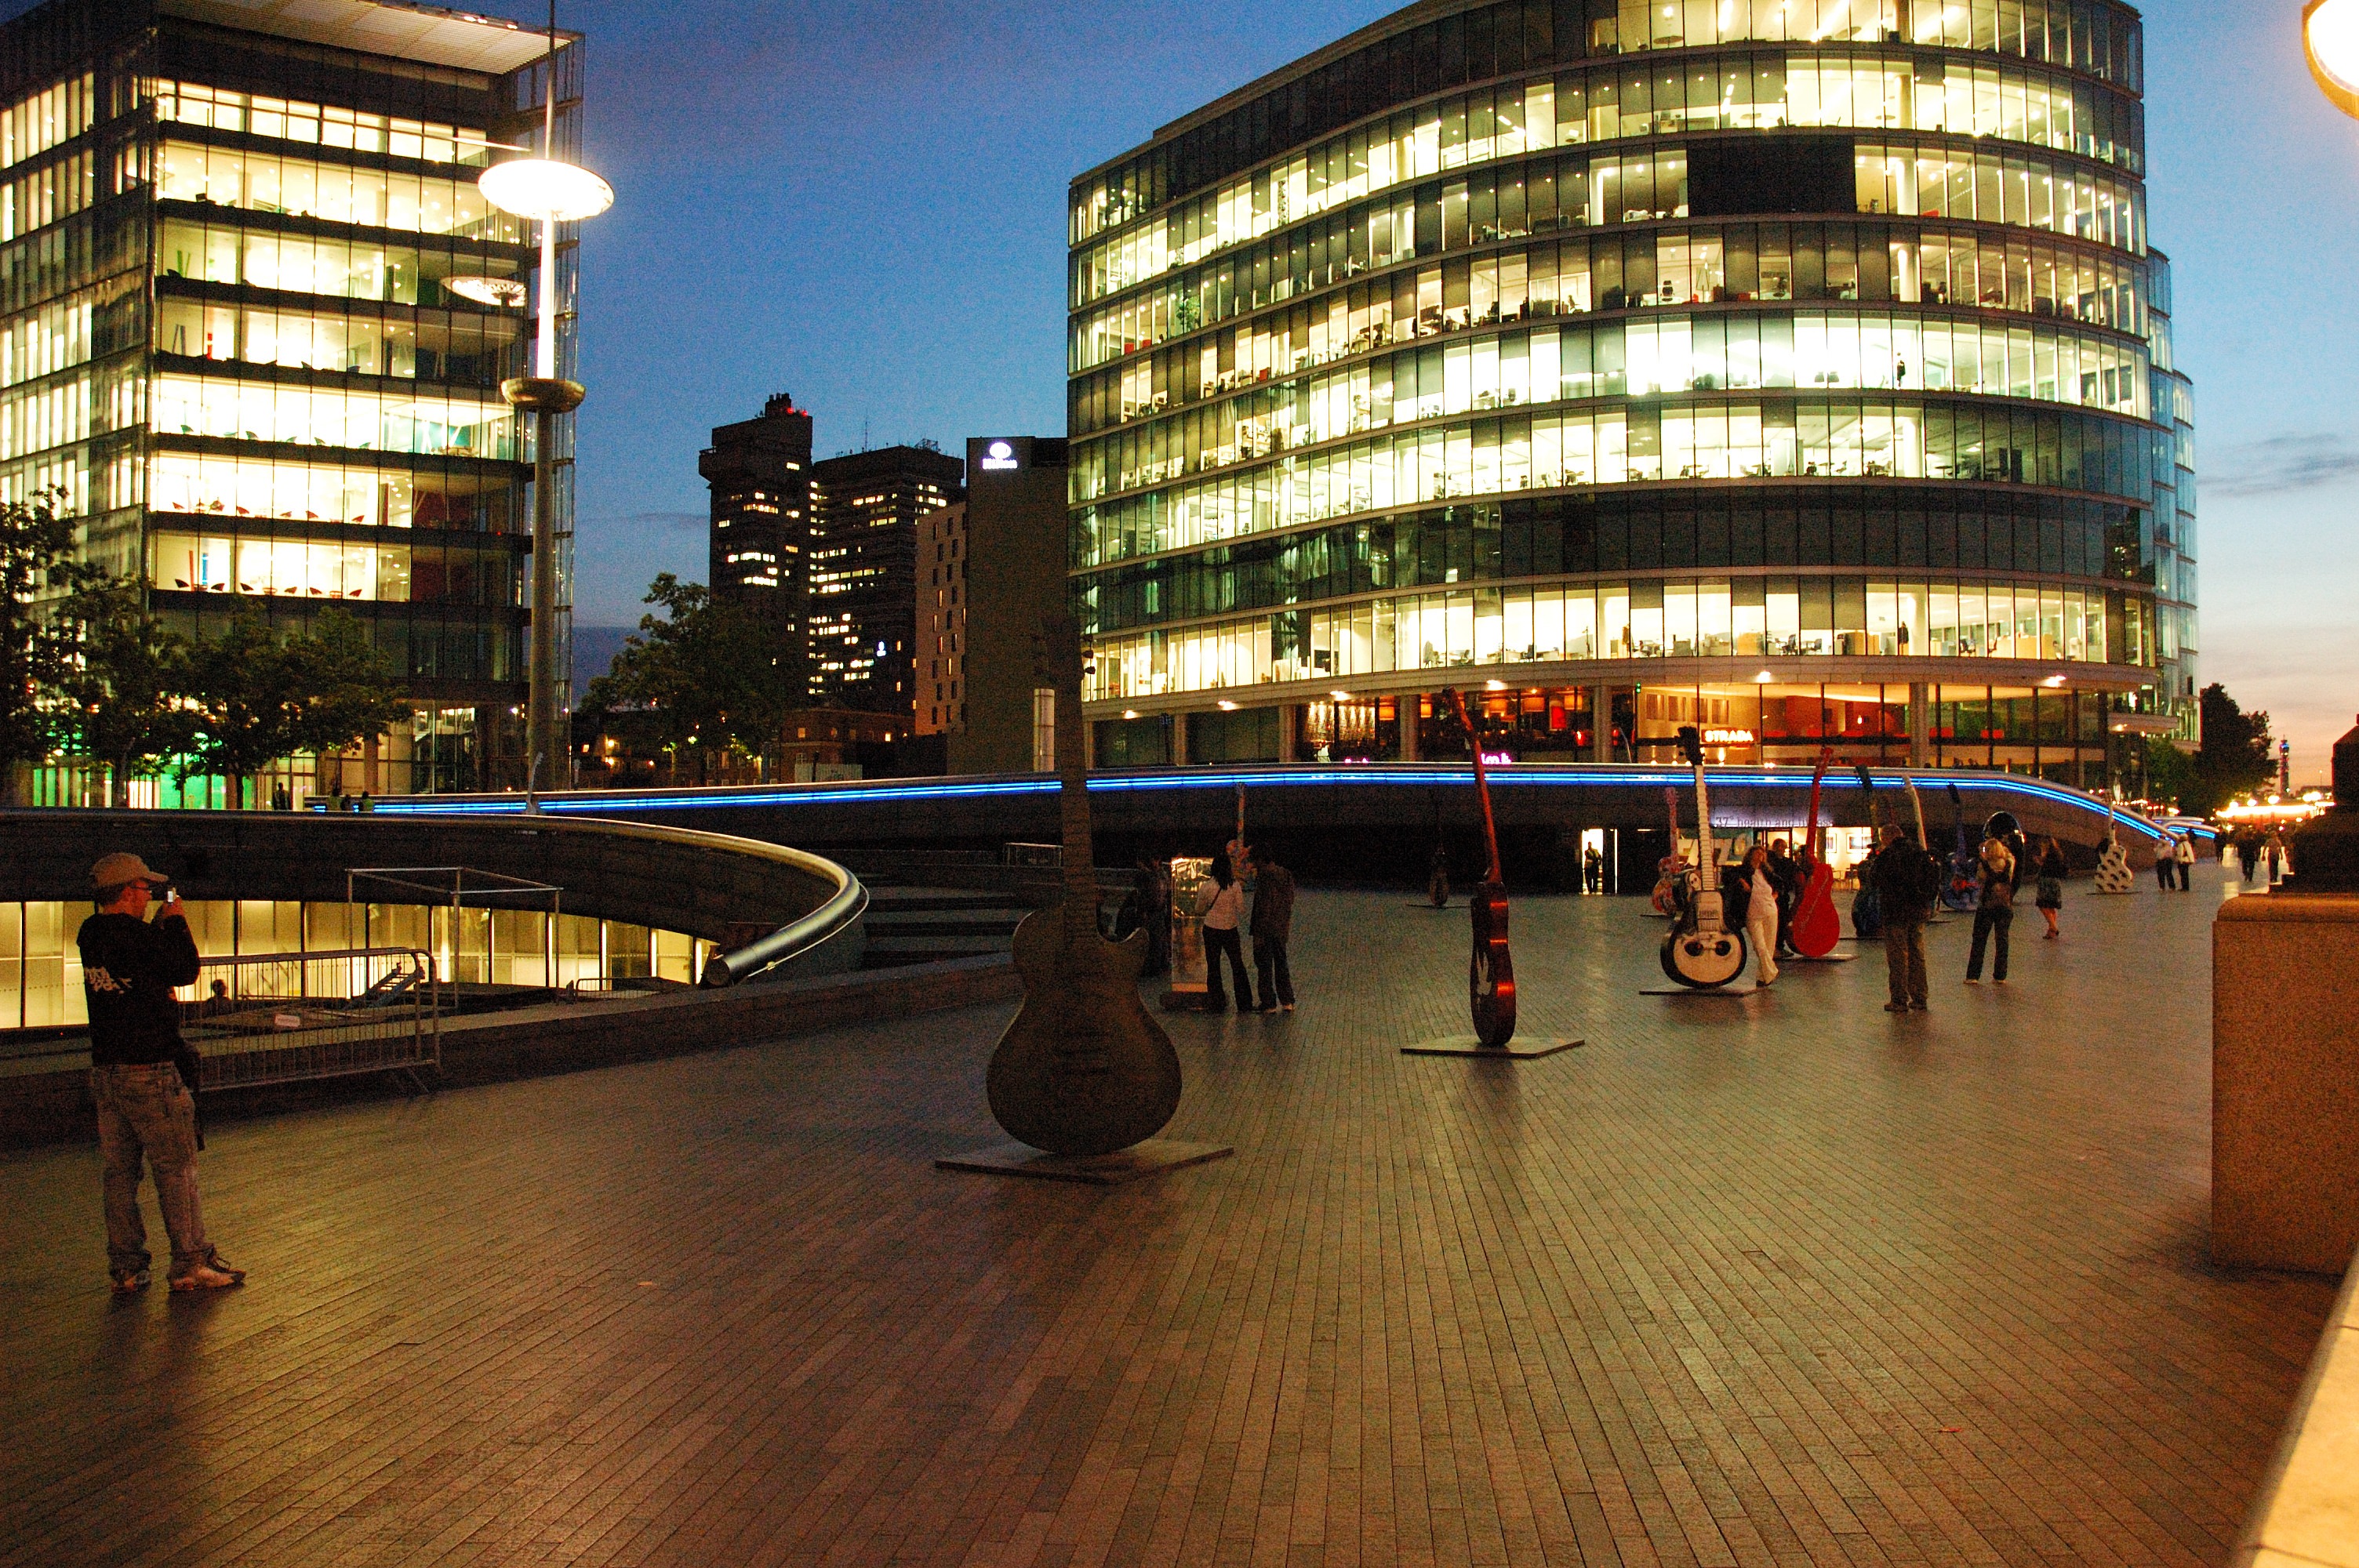
night, city, skyscraper, cityscape, downtown, evening, reflection, plaza, landmark, waterway, public transport, london, town square, guitars, metropolis, spacer, shopping mall, urban area, the waterfront, metropolitan area